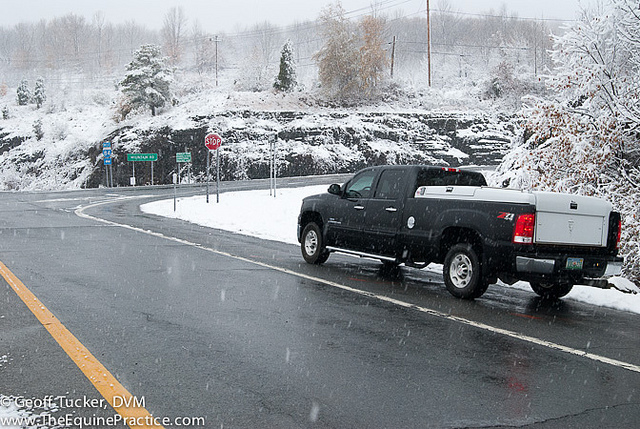
a truck traveling down a road in a winter wonderland.

Pickup truck driving on snowy road approaches stop sign

A truck pulled over on the side of the road.

A big black truck drives down the road as it starts to snow some more.